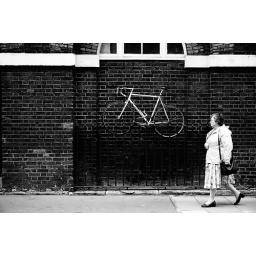
A woman walks by a road bicycle that is chained on top of a fence in London